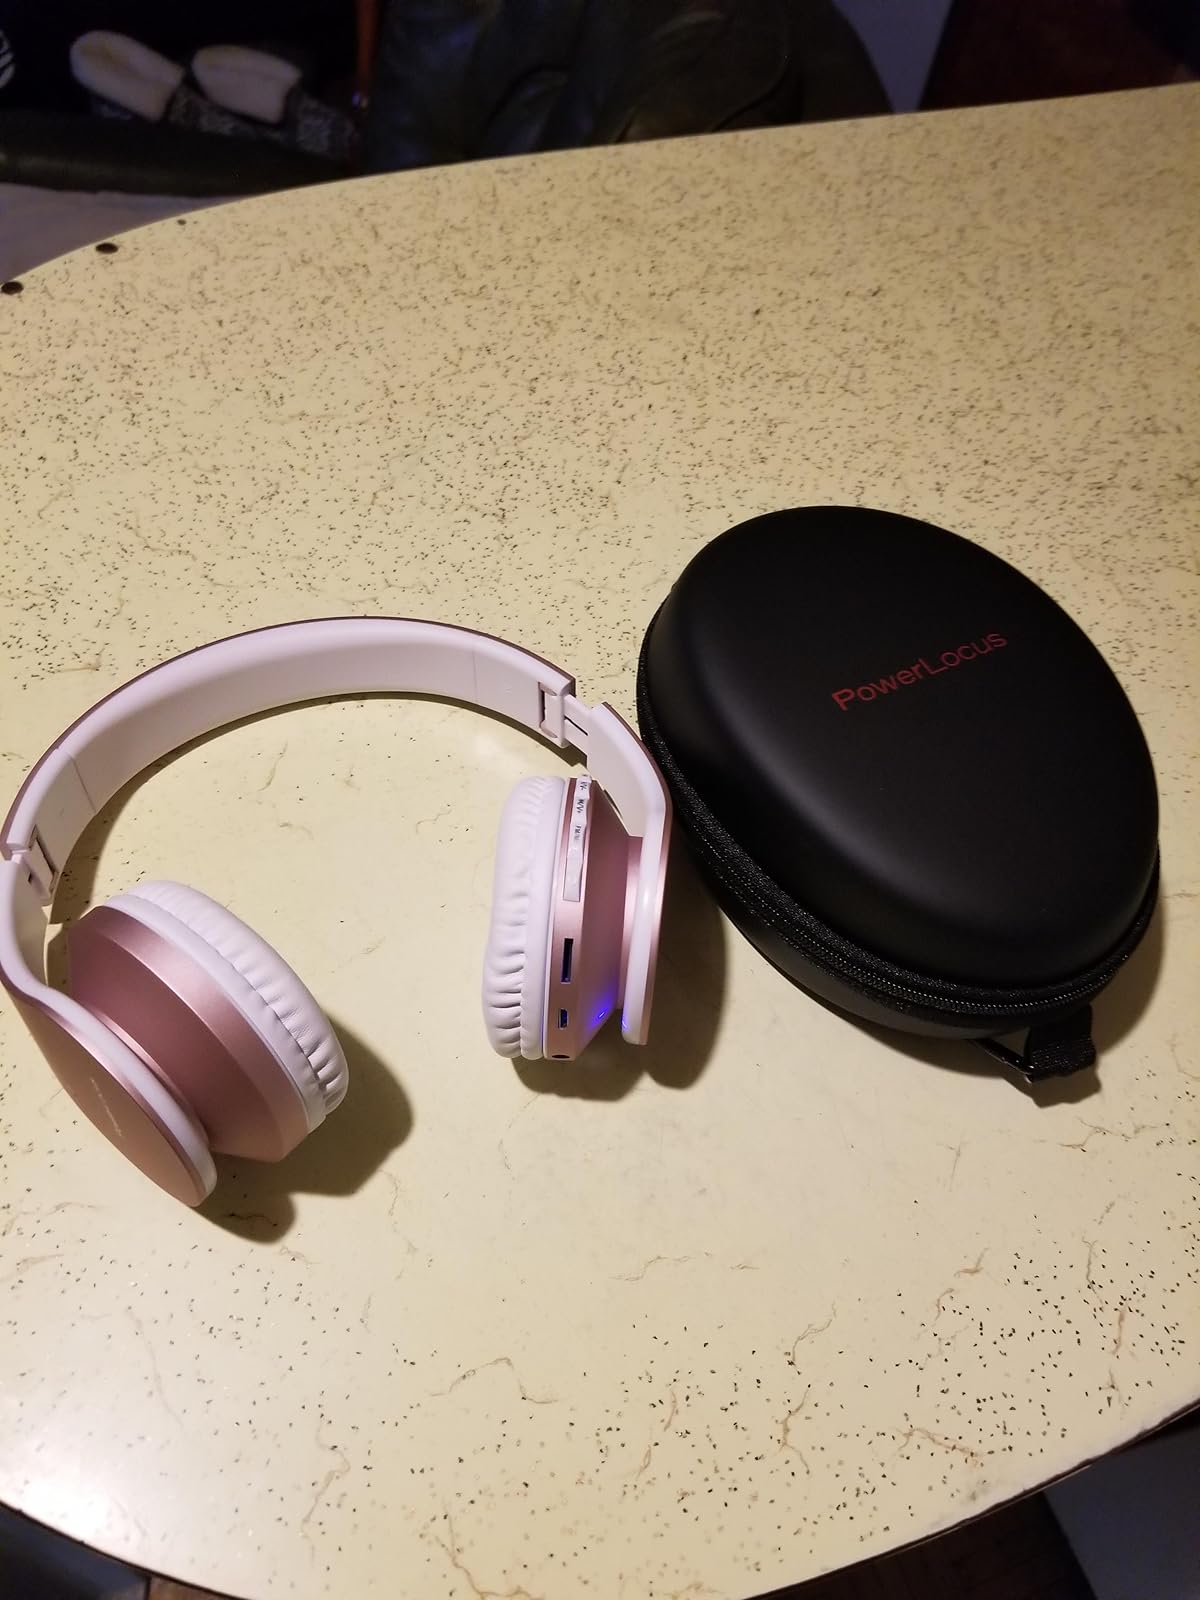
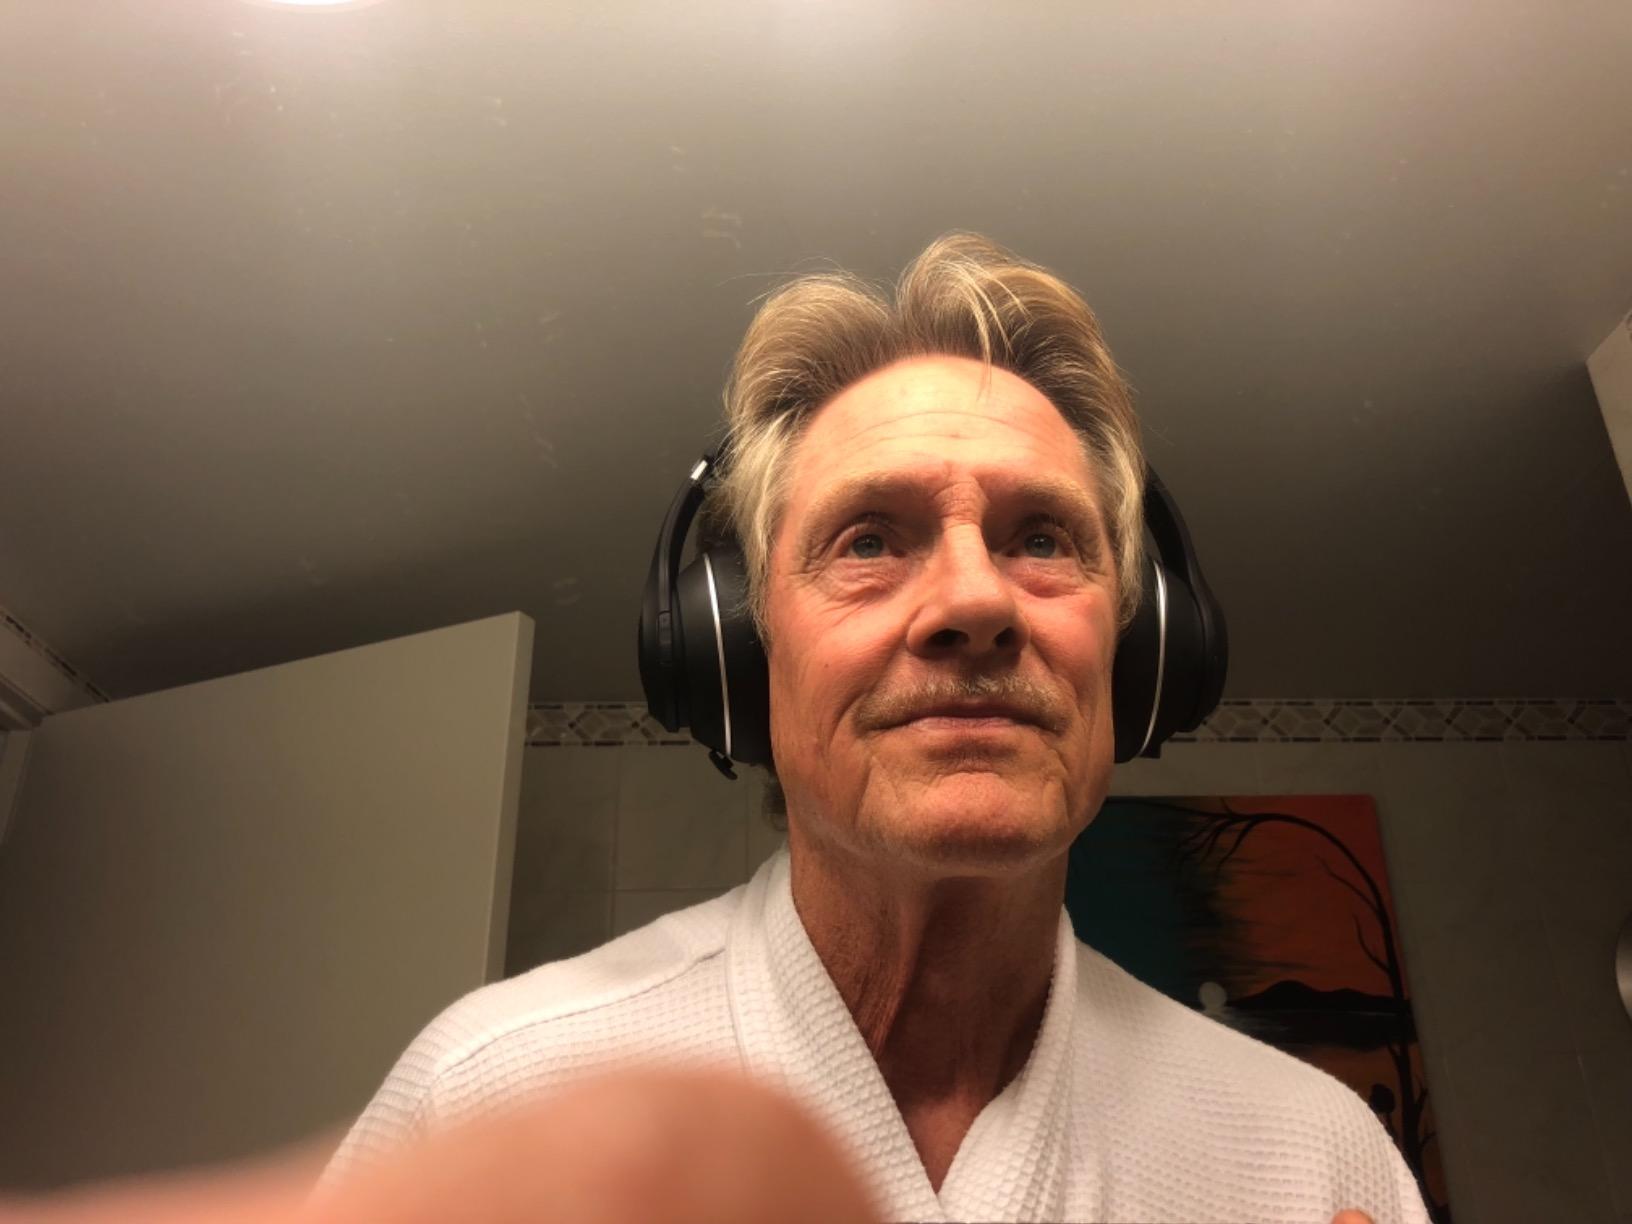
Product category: headphones
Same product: no